List of Stranger Things characters

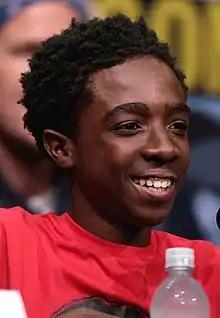
Caleb McLaughlin

Lucas is the eldest child of Sue and Charles Sinclair, the elder brother of Erica, and a friend of Mike, Will, and Dustin. Lucas is wary of Eleven at first and blatantly distrustful of her but befriends her later.